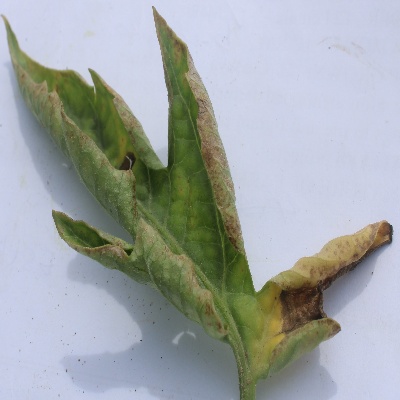
Crop: Tomato
Condition: leaf curl